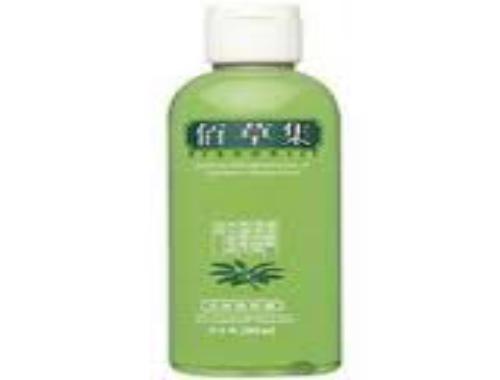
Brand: Herborist
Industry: Necessities